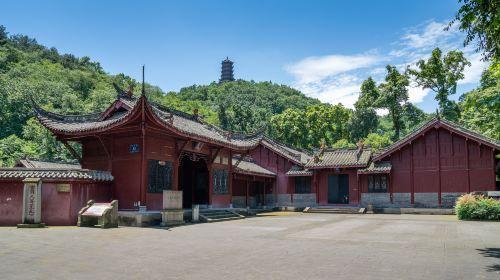
地标名称：都江堰文庙
所在城市：成都市·都江堰市